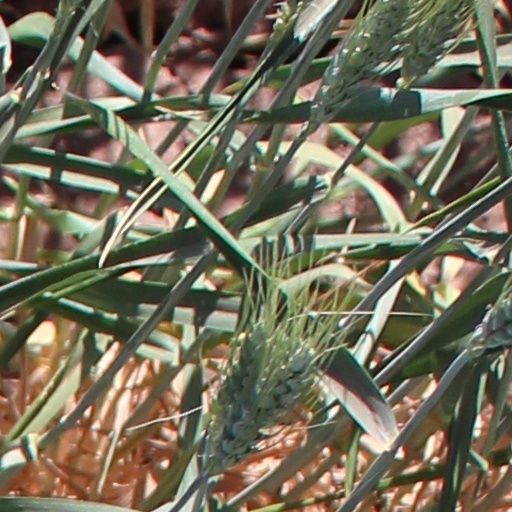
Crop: wheat